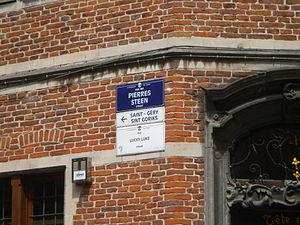
Plaque de la rue Lucky Luke à Bruxelles.
Lucky Luke est une série de bande dessinée belge de western humoristique créée par le dessinateur belge Morris dans l'Almanach 1947, un hors-série du journal Spirou publié en 1946. Morris est aidé, à partir de la neuvième histoire, par plusieurs scénaristes, dont le plus fameux est René Goscinny. Depuis la mort de Morris en 2001, le dessin est assuré par Achdé.